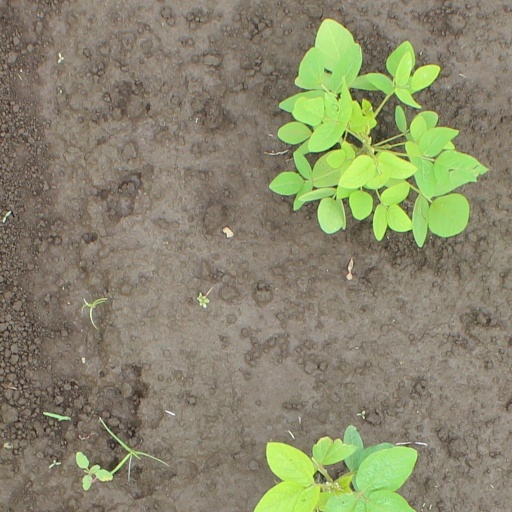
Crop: soybean